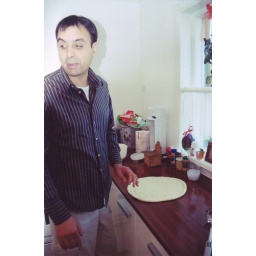
Emran making pizza in my new kitchen